Yuma Kagiyama

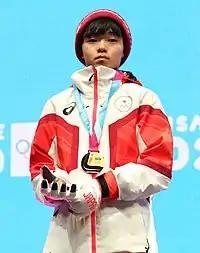
Kagiyama at the 2020 Winter Youth Olympics

Kagiyama's father and coach Masakazu suffered an intracerebral hemorrhage, was hospitalized for most of the season, and could not work on coaching the technical aspects. He instead spent time working with choreographer Misao Sato to improve his expression during this period.